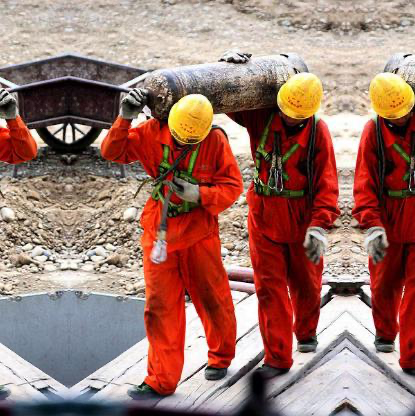
Objects in the image:
label: helmet
label: helmet
label: helmet